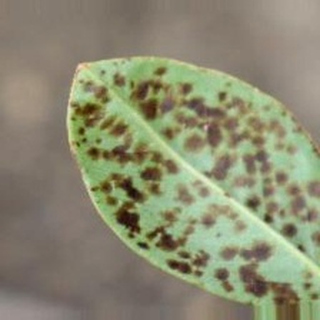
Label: groundnut_rust